GoPro

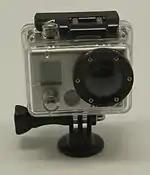
HD HERO2 in housing

The Digital HERO5 was first introduced in 2008. It had a 5-megapixel still photo sensor and supported standard definition (512×384) video capture. It ran on two AAA batteries, had 16 MB of internal memory and could function with a 2 GB SD card. Its housing was rated to of depth. Its dimensions were . The camera is not designed to work with the newer HD HERO line of housings, although the standard screw mounts are indeed compatible.